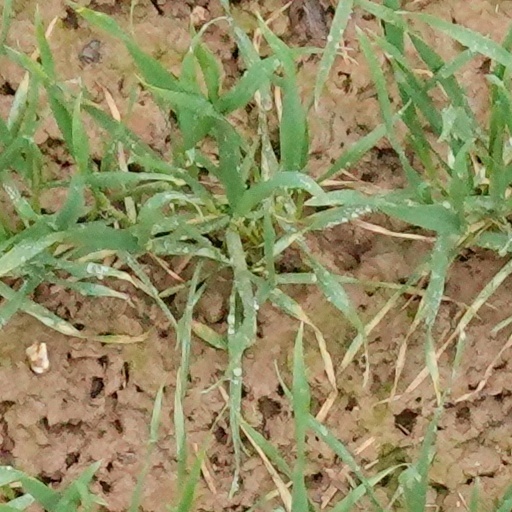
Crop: wheat